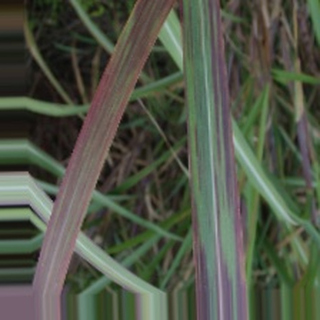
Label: sugarcane_bacterial_blight